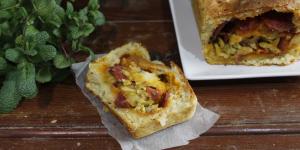
cake salado de chorizo